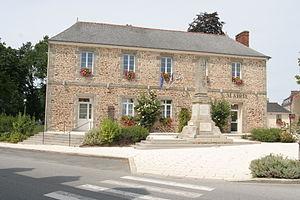
Mairie de Mohon.
Mohon [moɔ̃] est une commune française, située dans le département du Morbihan en région Bretagne.